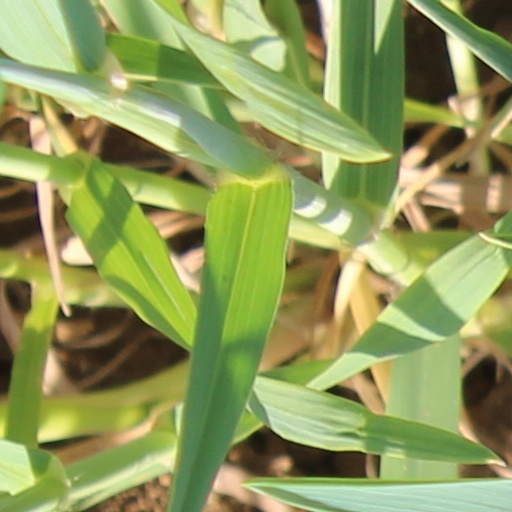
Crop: wheat